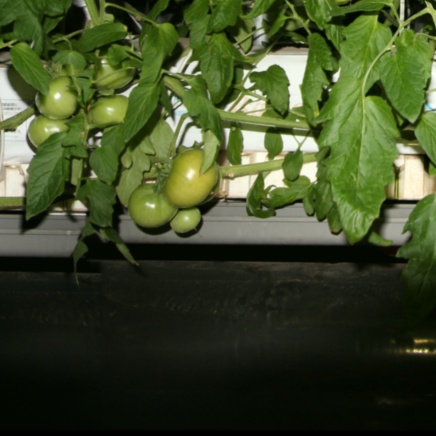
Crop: tomato